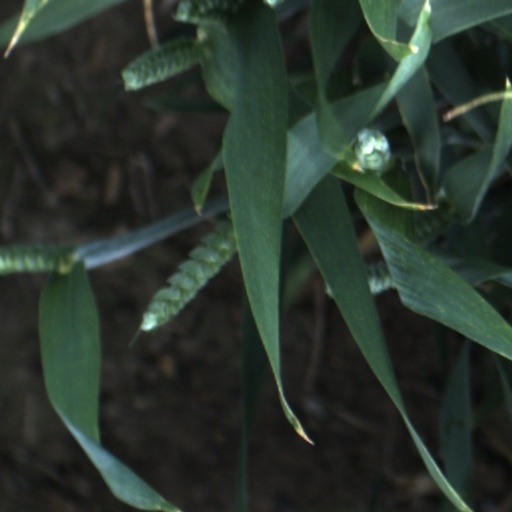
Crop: wheat